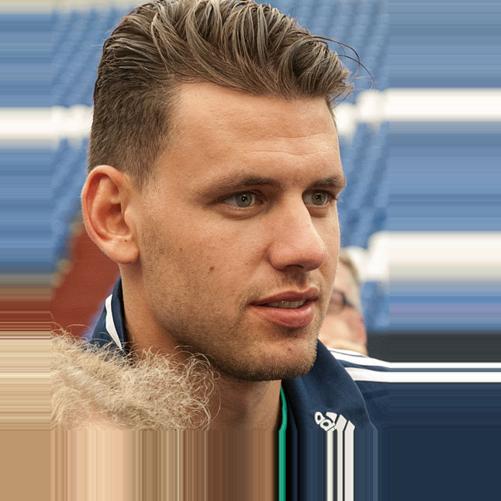
Age: 25